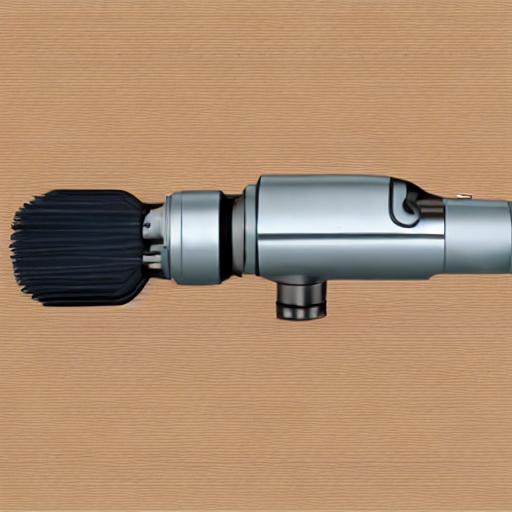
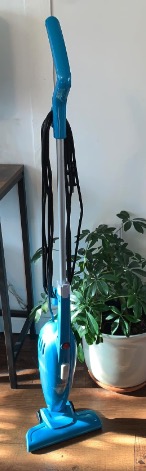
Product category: items_vacuum
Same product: no